Northern fulmar

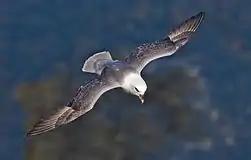
"Fulmarus glacialis auduboni" at Heligoland, Germany

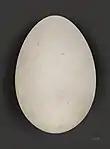
Fulmar egg

The northern fulmar has a wingspan of and is in length. Body mass can range from . This species is grey and white with a pale yellow, thick bill and bluish legs. However, there are both a light morph and dark, or "blue", morph; in the Pacific Ocean there is an intermediate morph as well. Only the dark morph has more than dark edges on the underneath but they all have pale inner primaries on the top of the wings. The Pacific morph has a darker tail than the Atlantic morph.